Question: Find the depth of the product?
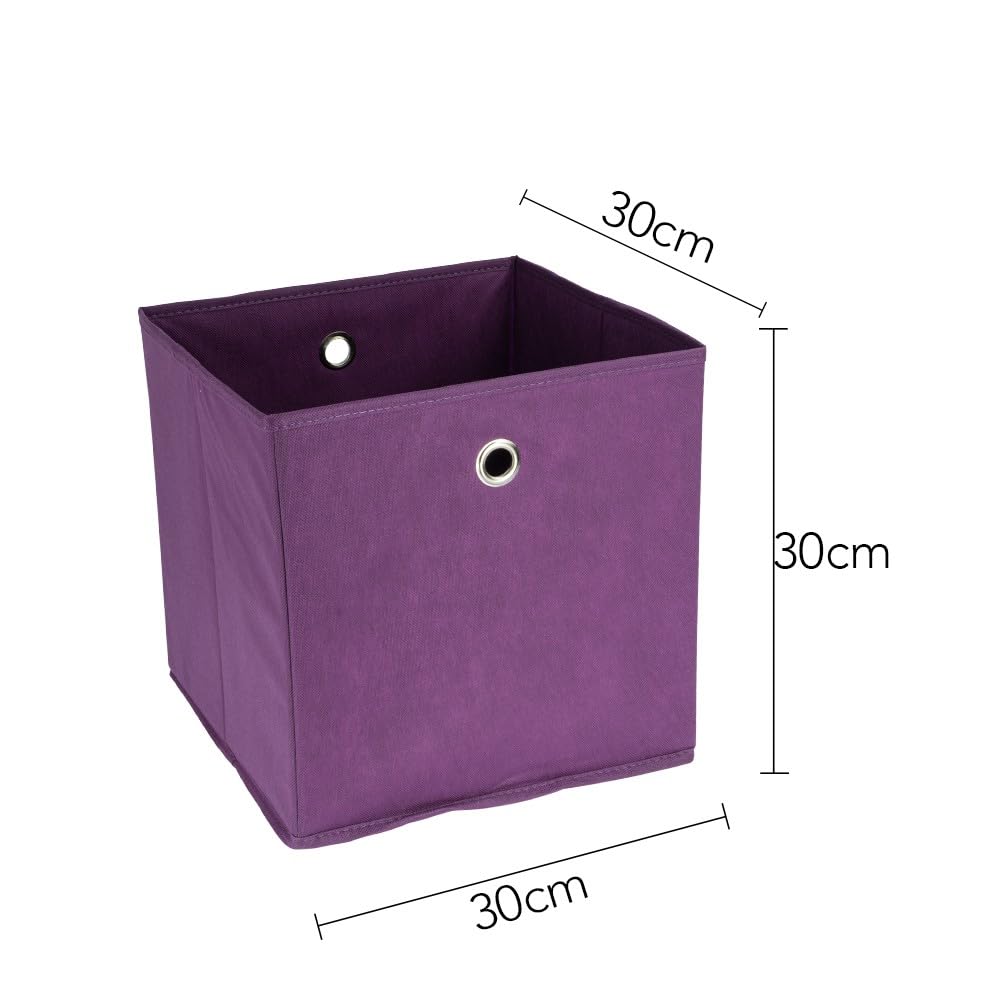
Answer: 30.0 centimetre